David Lindley (musician)

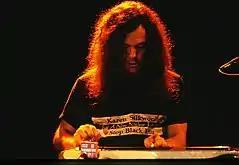
Lindley in Brisbane, 1980

Lindley was known for his work as a session musician. He contributed to years of recordings and live performances by Jackson Browne, and also supported Warren Zevon, Linda Ronstadt, Curtis Mayfield, James Taylor, David Crosby, Graham Nash, Terry Reid, Dolly Parton, Bob Dylan, Bruce Springsteen, Toto, Rod Stewart, Joe Walsh and Dan Fogelberg. He collaborated with fellow guitarists Ry Cooder, Henry Kaiser and G. E. Smith. Artist Ben Harper credited Lindley's distinctive slide guitar style as a major influence on his own playing, and, in 2006, Lindley sat in on Harper's album "Both Sides of the Gun".